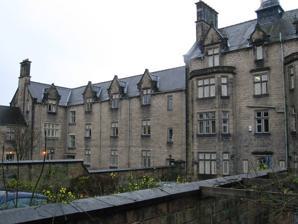
Building: Babington Hospital
Country: United Kingdom
Year built: 1840
Hospital in Derbyshire, England Babington Hospital Derbyshire Community Health Services NHS Foundation Trust Babington Hospital Location in Derbyshire Geography Location Derby Road, Belper , Derbyshire , England Coordinates 53°01′06″N 1°29′21″W / 53.0183°N 1.4891°W / 53.0183; -1.4891 Organisation Care system NHS Type General History Opened 1840 Links Website www .dchs .nhs .uk Babington Hospital is a NHS Hospital in Belper , Derbyshire , England. It is managed by the Derbyshire Community Health Services NHS Foundation Trust . History The site chosen for the facility was known as Babington Meadow. The oldest part of the facility, the eastern courtyard, which was designed by Sir George Gilbert Scott and William Bonython Moffatt in the Jacobean style , was opened as the Belper Poor Law Union Workhouse in September 1840. A main entrance lodge to the eastern courtyard was built facing on the Derby Road at around the same time. A large infirmary was added on the western part of the site in 1889. The facility became the Babington House Public Assistance Institution in 1930 and it joined the National Health Service as Babington Hospital in 1948. In June 2018 the NHS Southern Derbyshire Clinical Commissioning Group announced plans to transfer services to a modern facility in Derwent Street. See also Listed buildings in Belper References